Cheongna Dalton School

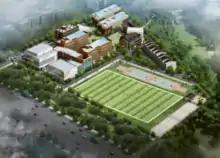
The school campus

The school has computers for student use, and all classrooms and facilities are fully networked. There are two libraries and several science laboratories. The auditorium, known as the Dalton Hall, is used for parent and teacher functions, fine arts productions and concerts, and it is equipped with lighting and sound systems. Music facilities include orchestra and choir rooms and sound-proofed practice rooms.